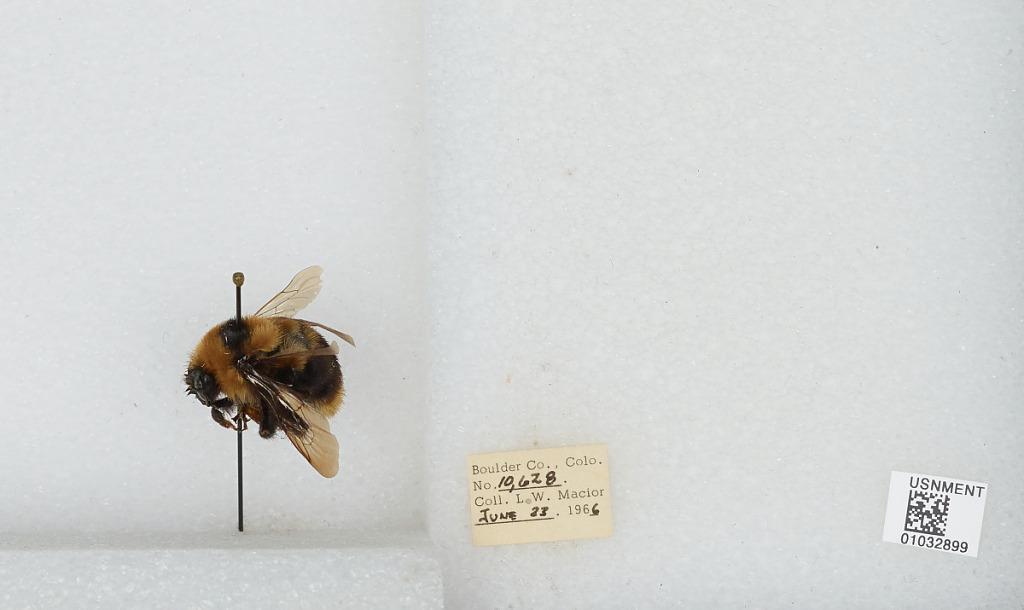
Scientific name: Bombus (Cullumanobombus) rufocinctus Cresson
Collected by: L. Macior
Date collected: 1966-6-23
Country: United States
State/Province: Colorado
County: Boulder
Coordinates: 40.015, -105.27